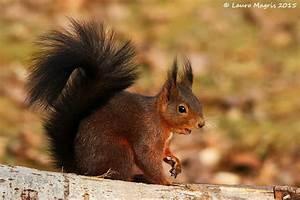
squirrel